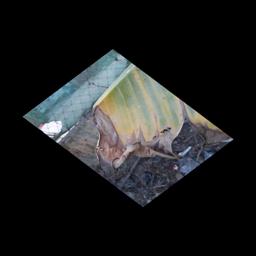
Label: POTASSIUM DEFICIENCY